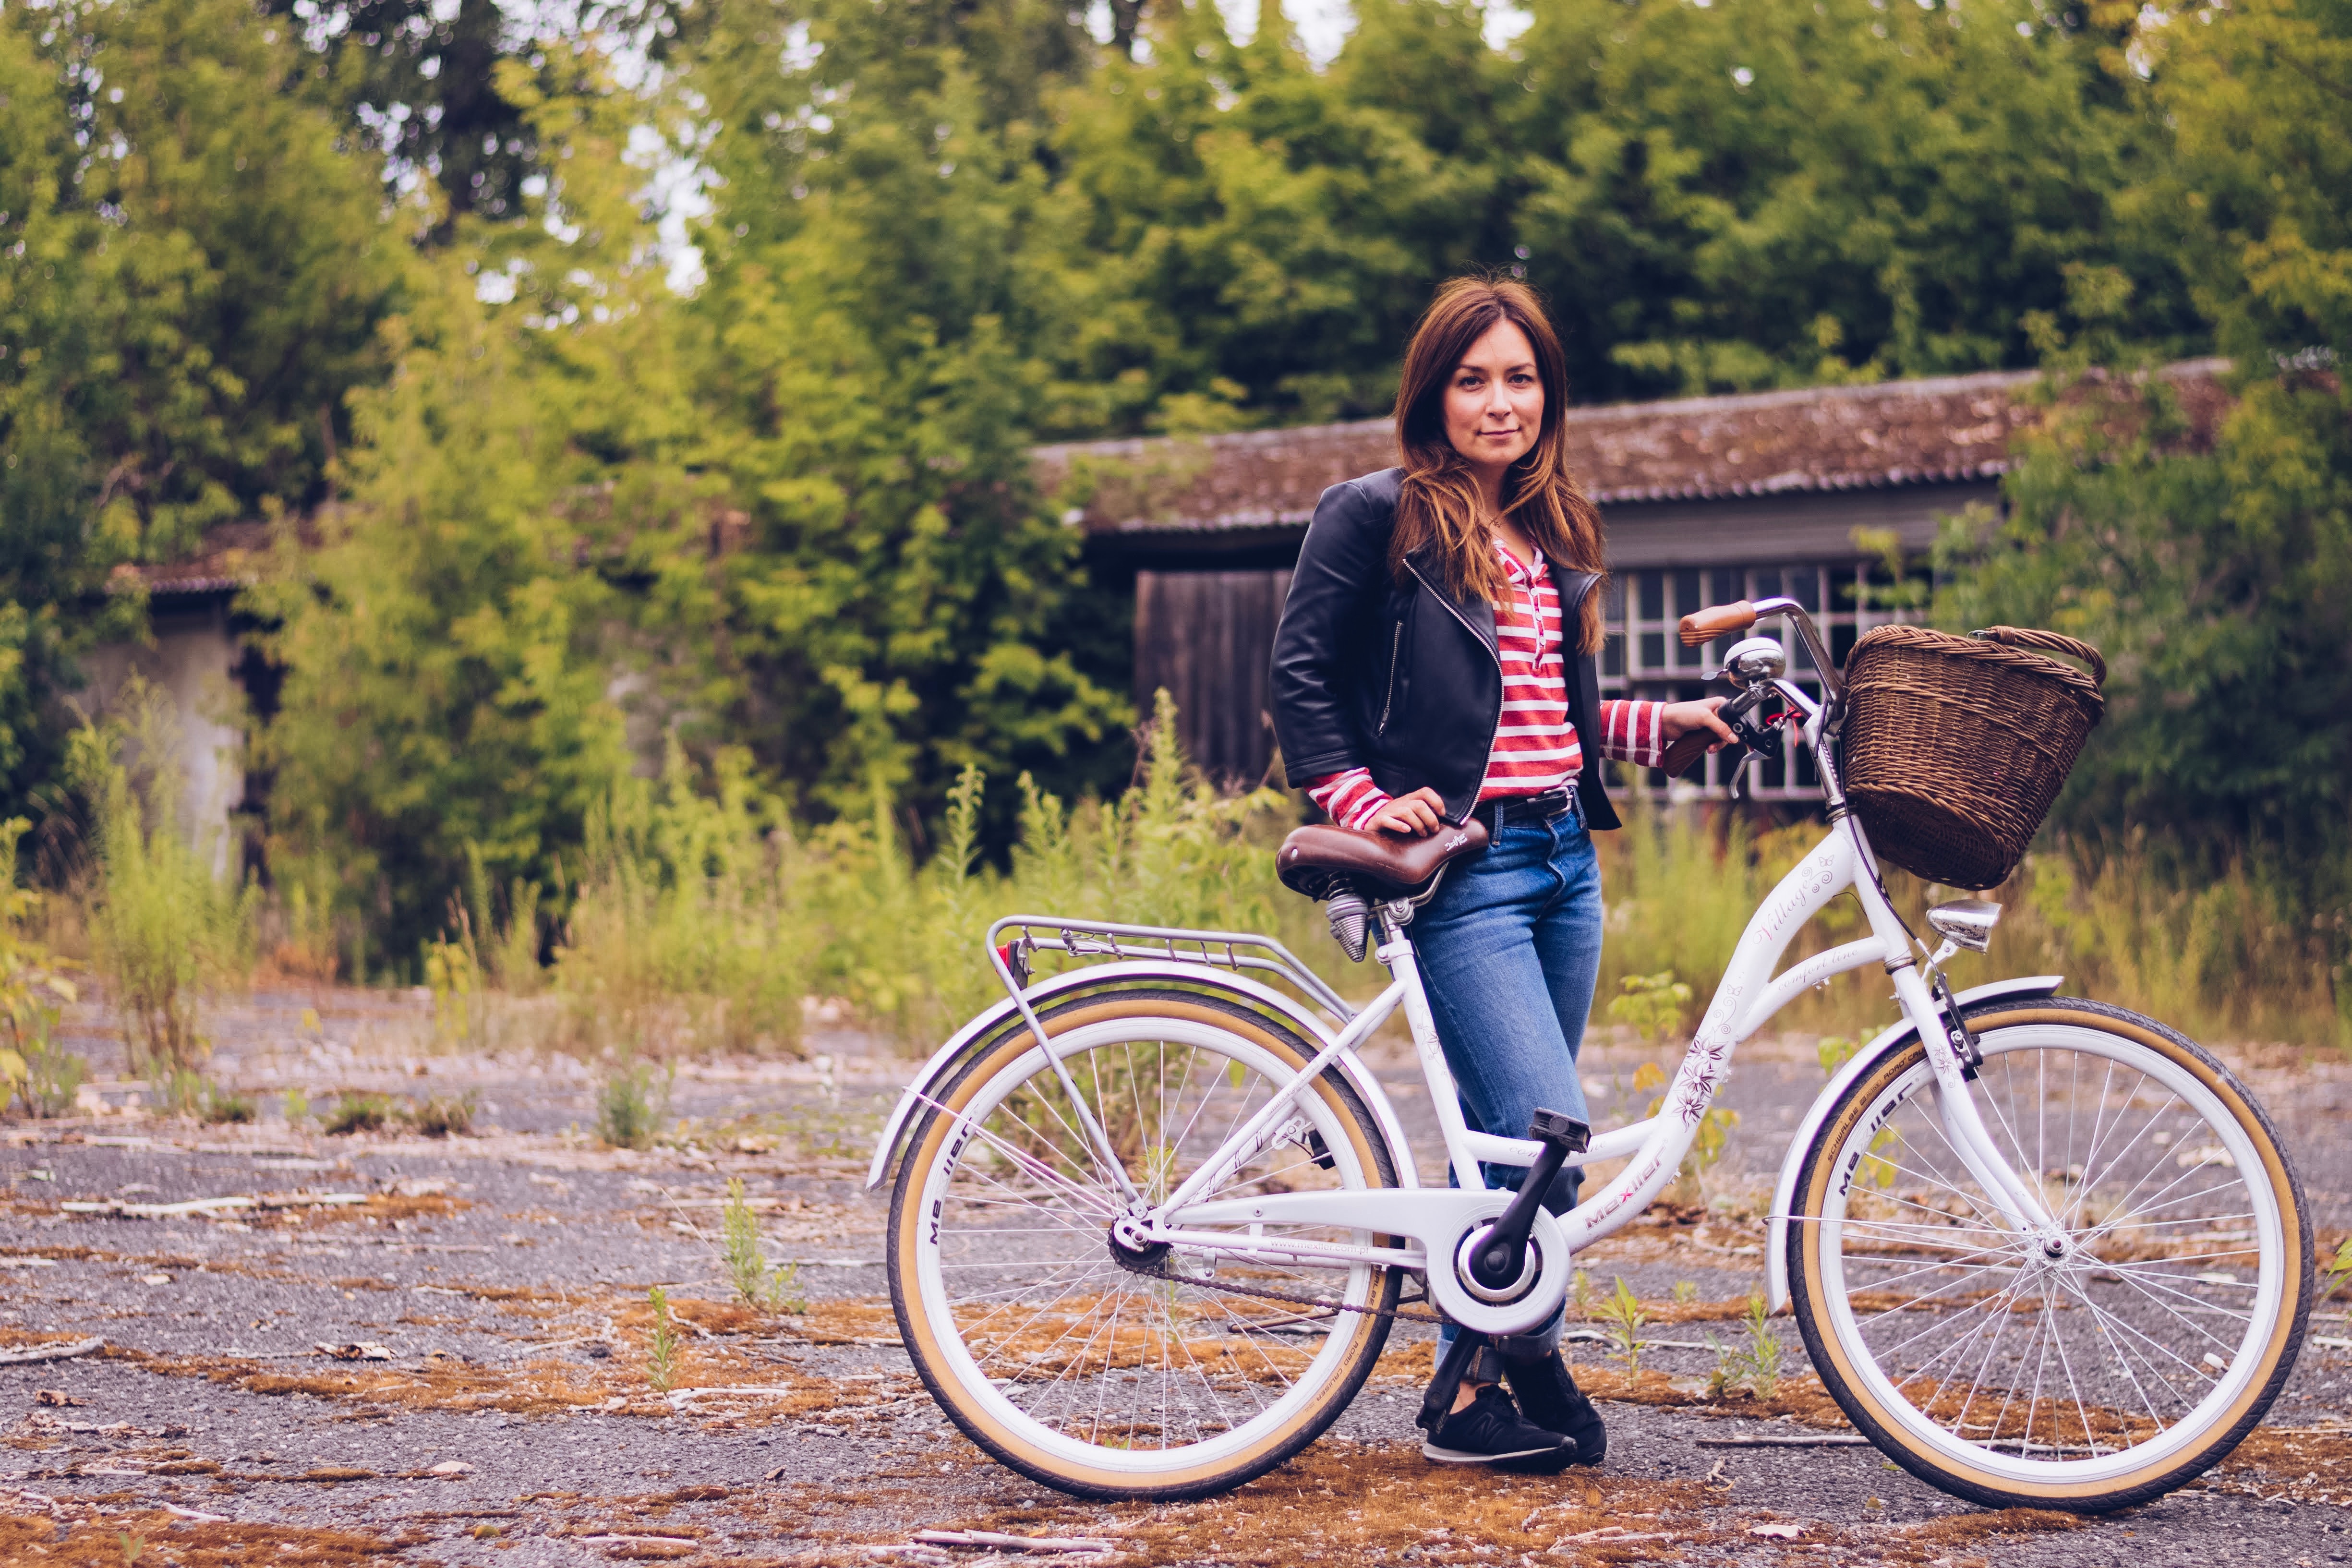
land vehicle, bicycle, road bicycle, tree, woody plant, vehicle, cycling, path, mountain bike, bicycle accessory, sports equipment, girl, plant, hybrid bicycle, recreation, bmx bike, cycle sport, racing bicycle, road